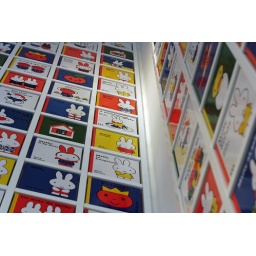
A room with walls full of Miffy books in the Dick Bruna House